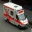
Label: ambulance